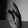
ASL letter: K